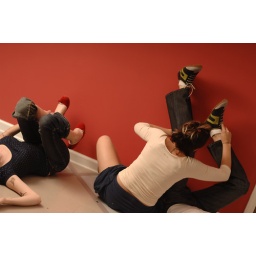
bess, jessie, and george take a break between shooting some shoes against a red wall, shot by donisphotography.com.